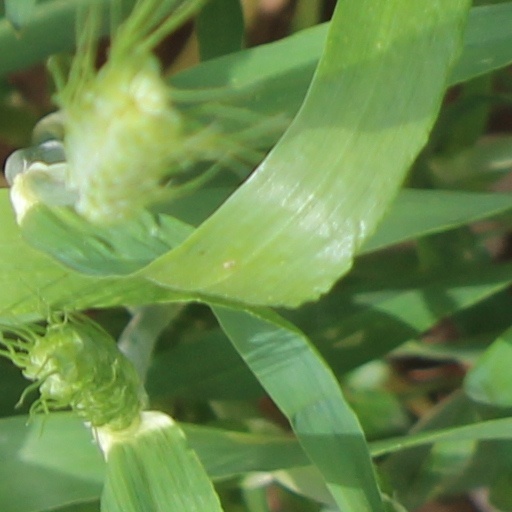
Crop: wheat